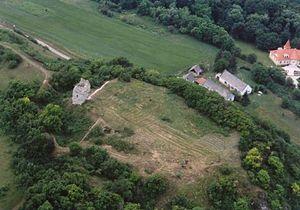
Bánd est un village et une commune du comitat de Veszprém en Hongrie.